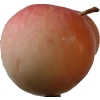
Label: Apple 10